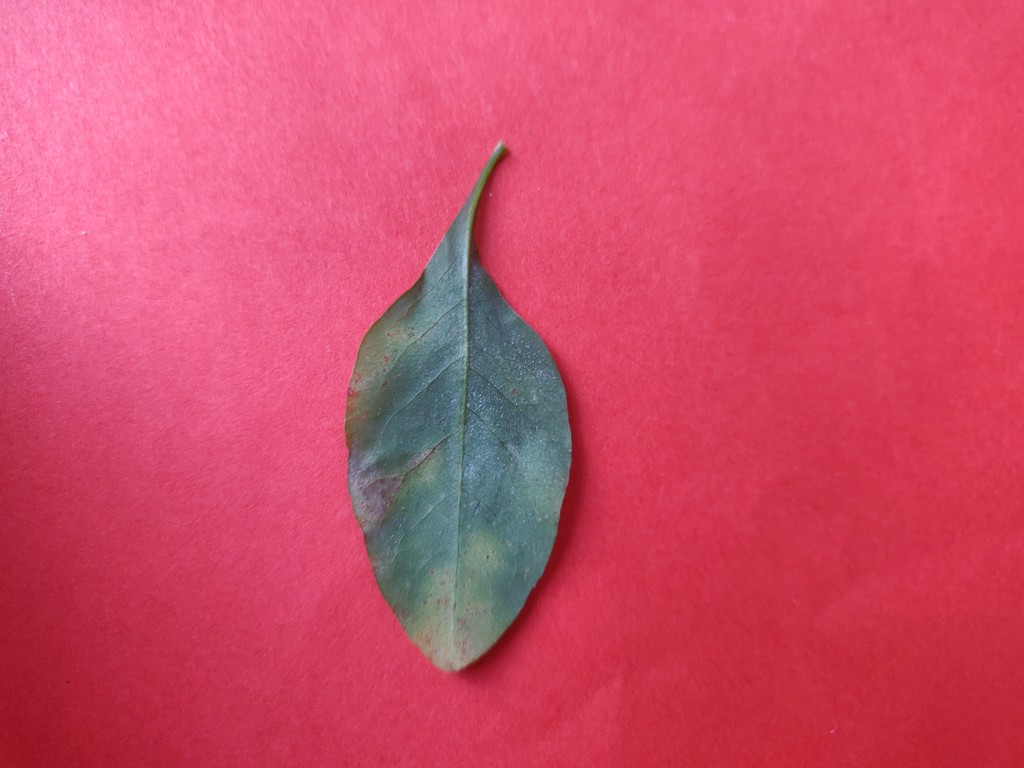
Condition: Unhealthy
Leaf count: single
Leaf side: back